Siege of Lisbon

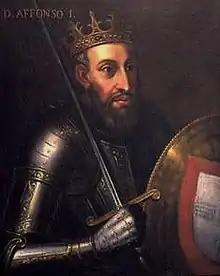
Afonso I of Portugal in a non-contemporary portrait

According to Odo of Deuil there were 164 ships bound for the Holy Land, and there may have been as many as 200 by the time they reached the Iberian shore. Bad weather forced the ships to stop on the Portuguese coast, at the northern city of Porto on 16 June 1147. There they were convinced by the bishop of Porto, Pedro II Pitões, to meet with King Afonso. The king, who had reached the Tagus and conquered Santarém on 15 March, had also been negotiating with the pope for the recognition of his title of King. He was notified of the arrival of a first party and hastened to meet them.